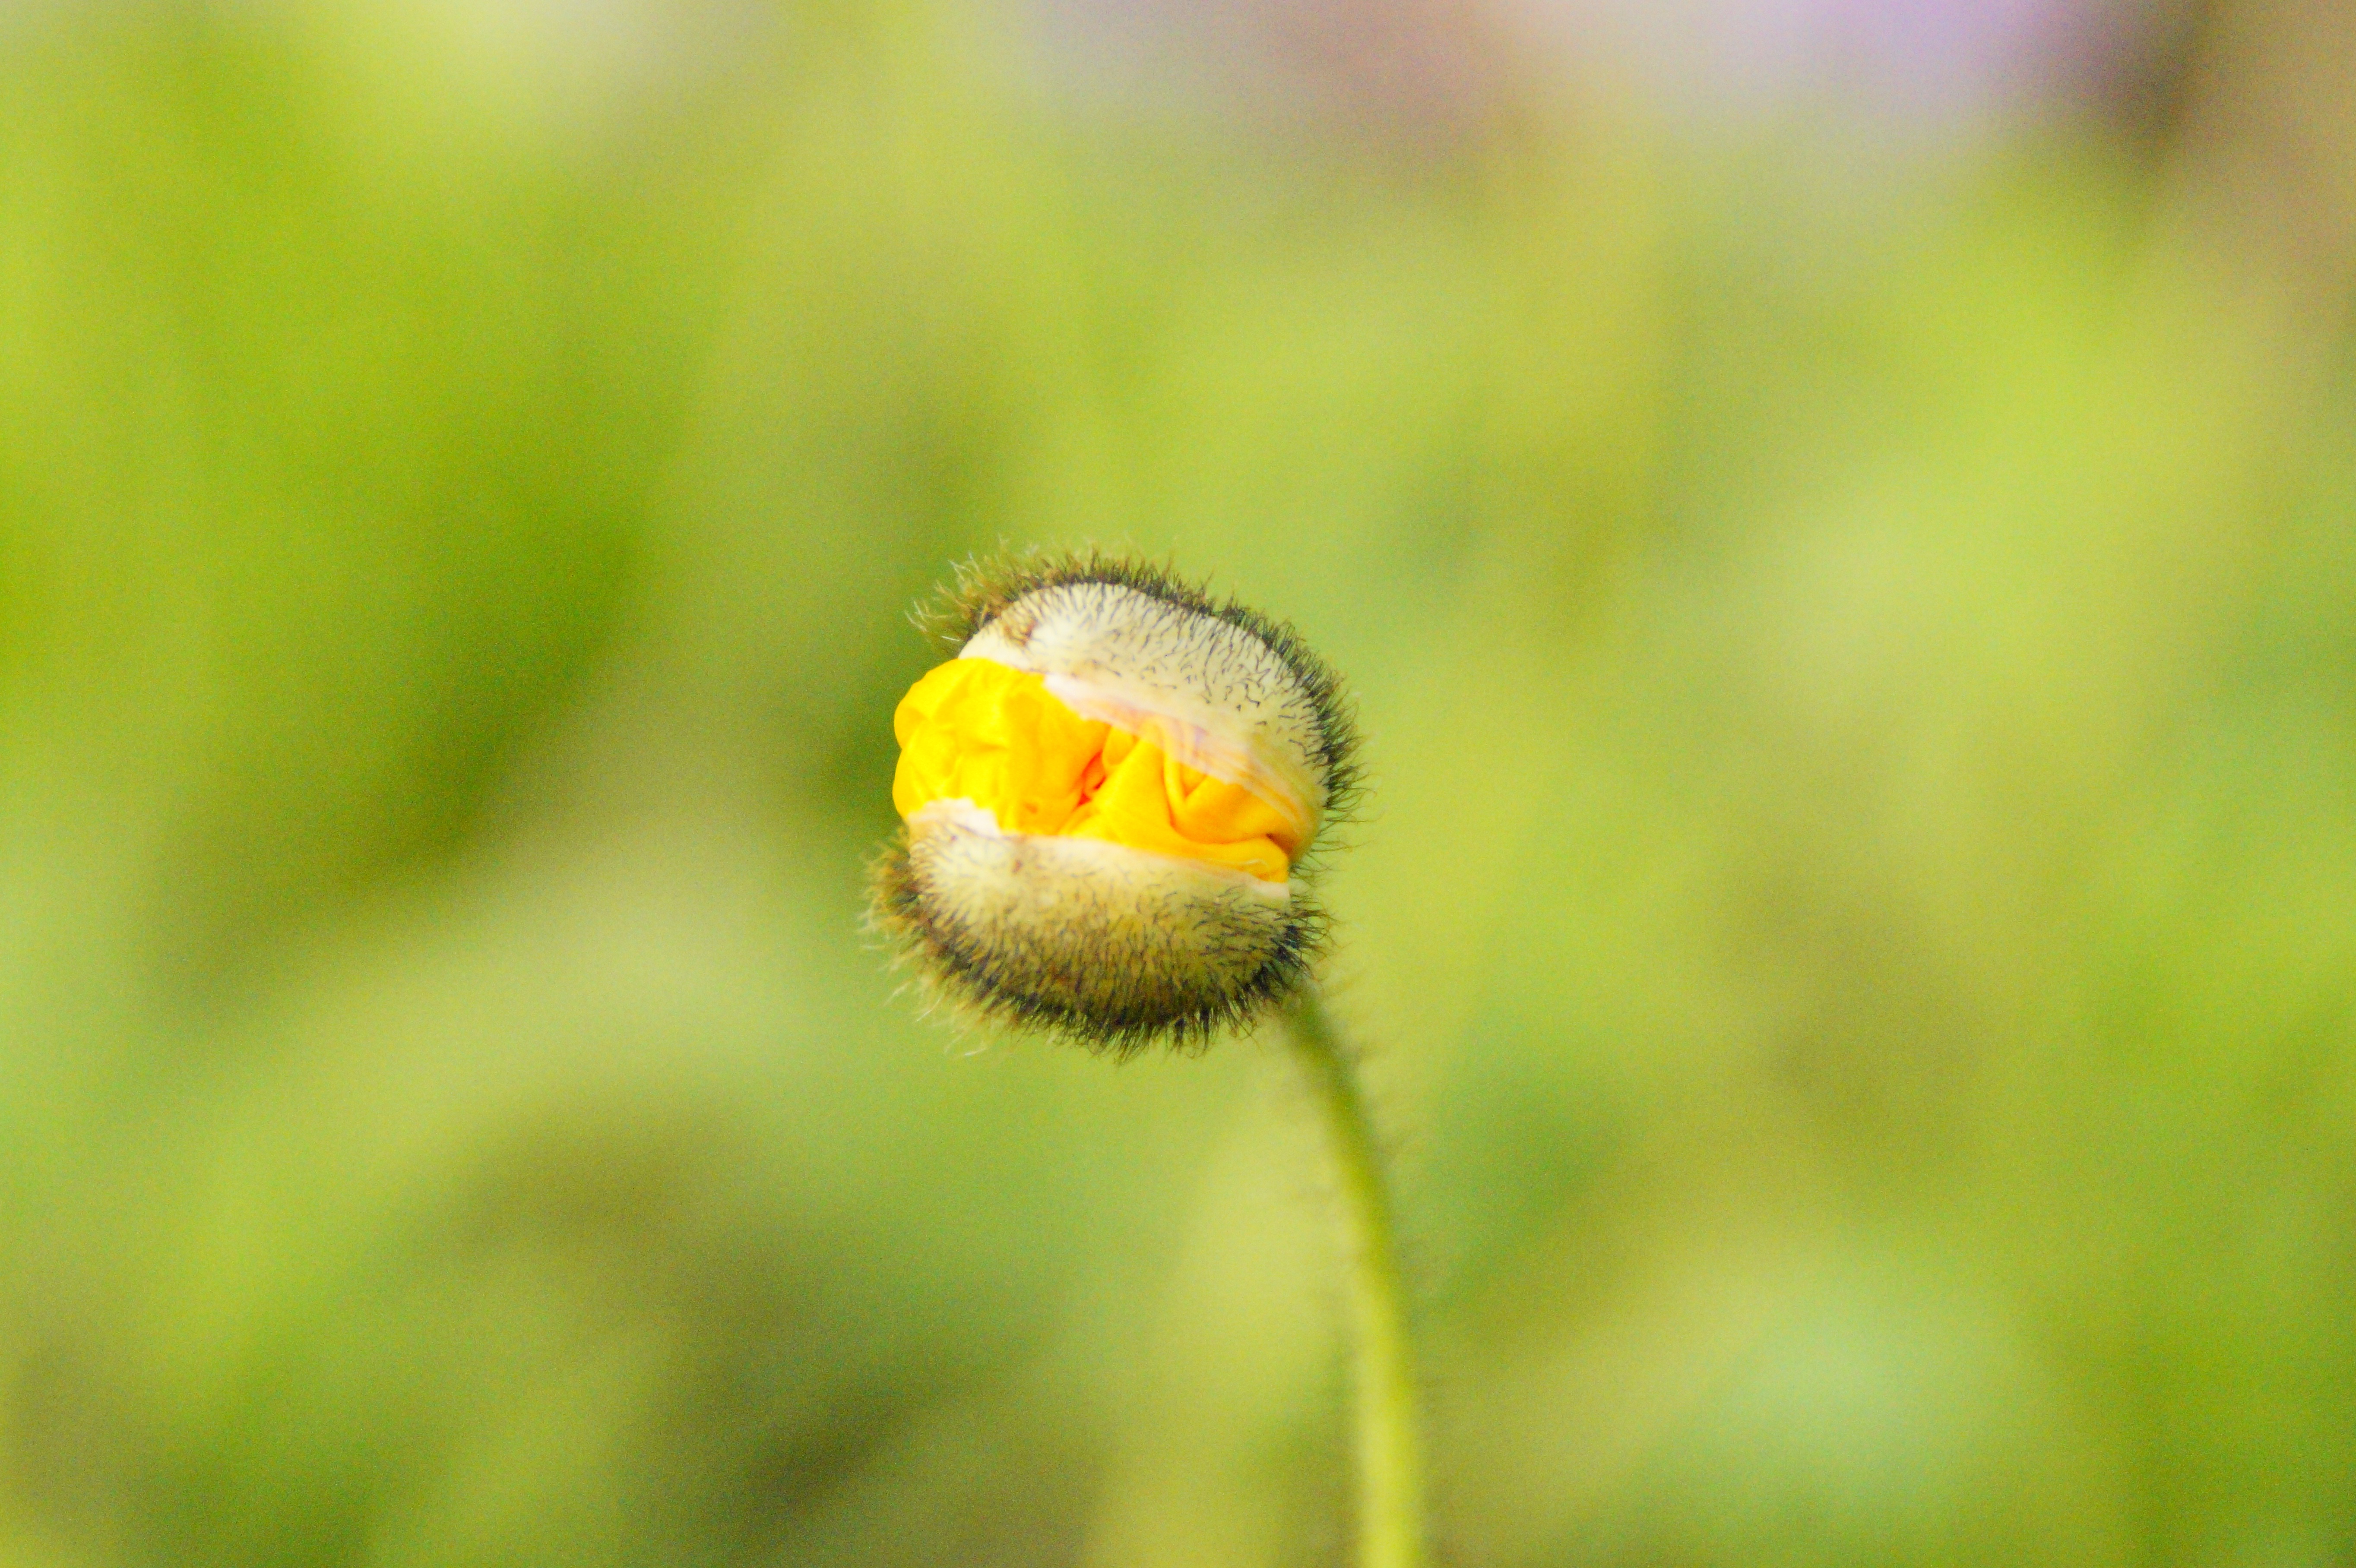
grass, blossom, plant, flower, wildlife, spring, flora, wildflower, close up, klatschmohn, poppy flower, hairy, folded, poppy, bud, macro photography, bursting, poppy bud, yellow poppy, grass family, plant stem